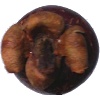
Label: Mangostan 1